Sergio García (motorcyclist)

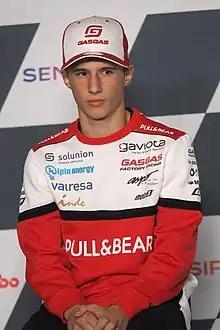
García at the 2021 Algarve Grand Prix

Sergio García Dols (born 22 March 2003) is a Spanish motorcycle rider who most recently raced in Moto2 with MT Helmets – MSi. He comes from Burriana in the Valencian Community. He became the runner up in the 2022 Moto3 World Championship.